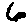
Label: 6